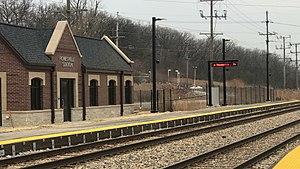
Le village de Romeoville est situé dans le comté de Will, dans l’État de l’Illinois, aux États-Unis. Sa population s’élevait à 39 680 habitants lors du recensement de 2010, estimée à 39 706 habitants en 2016.